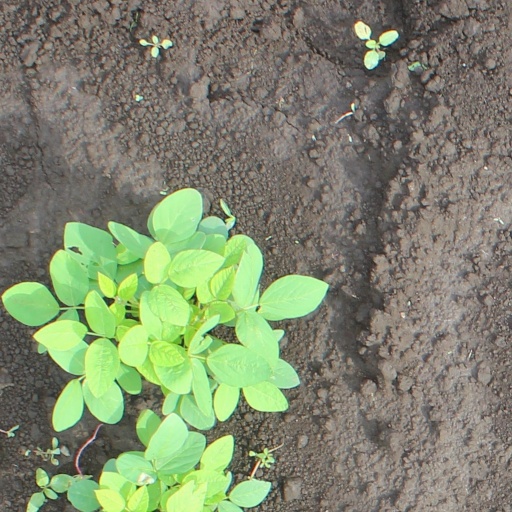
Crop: soybean